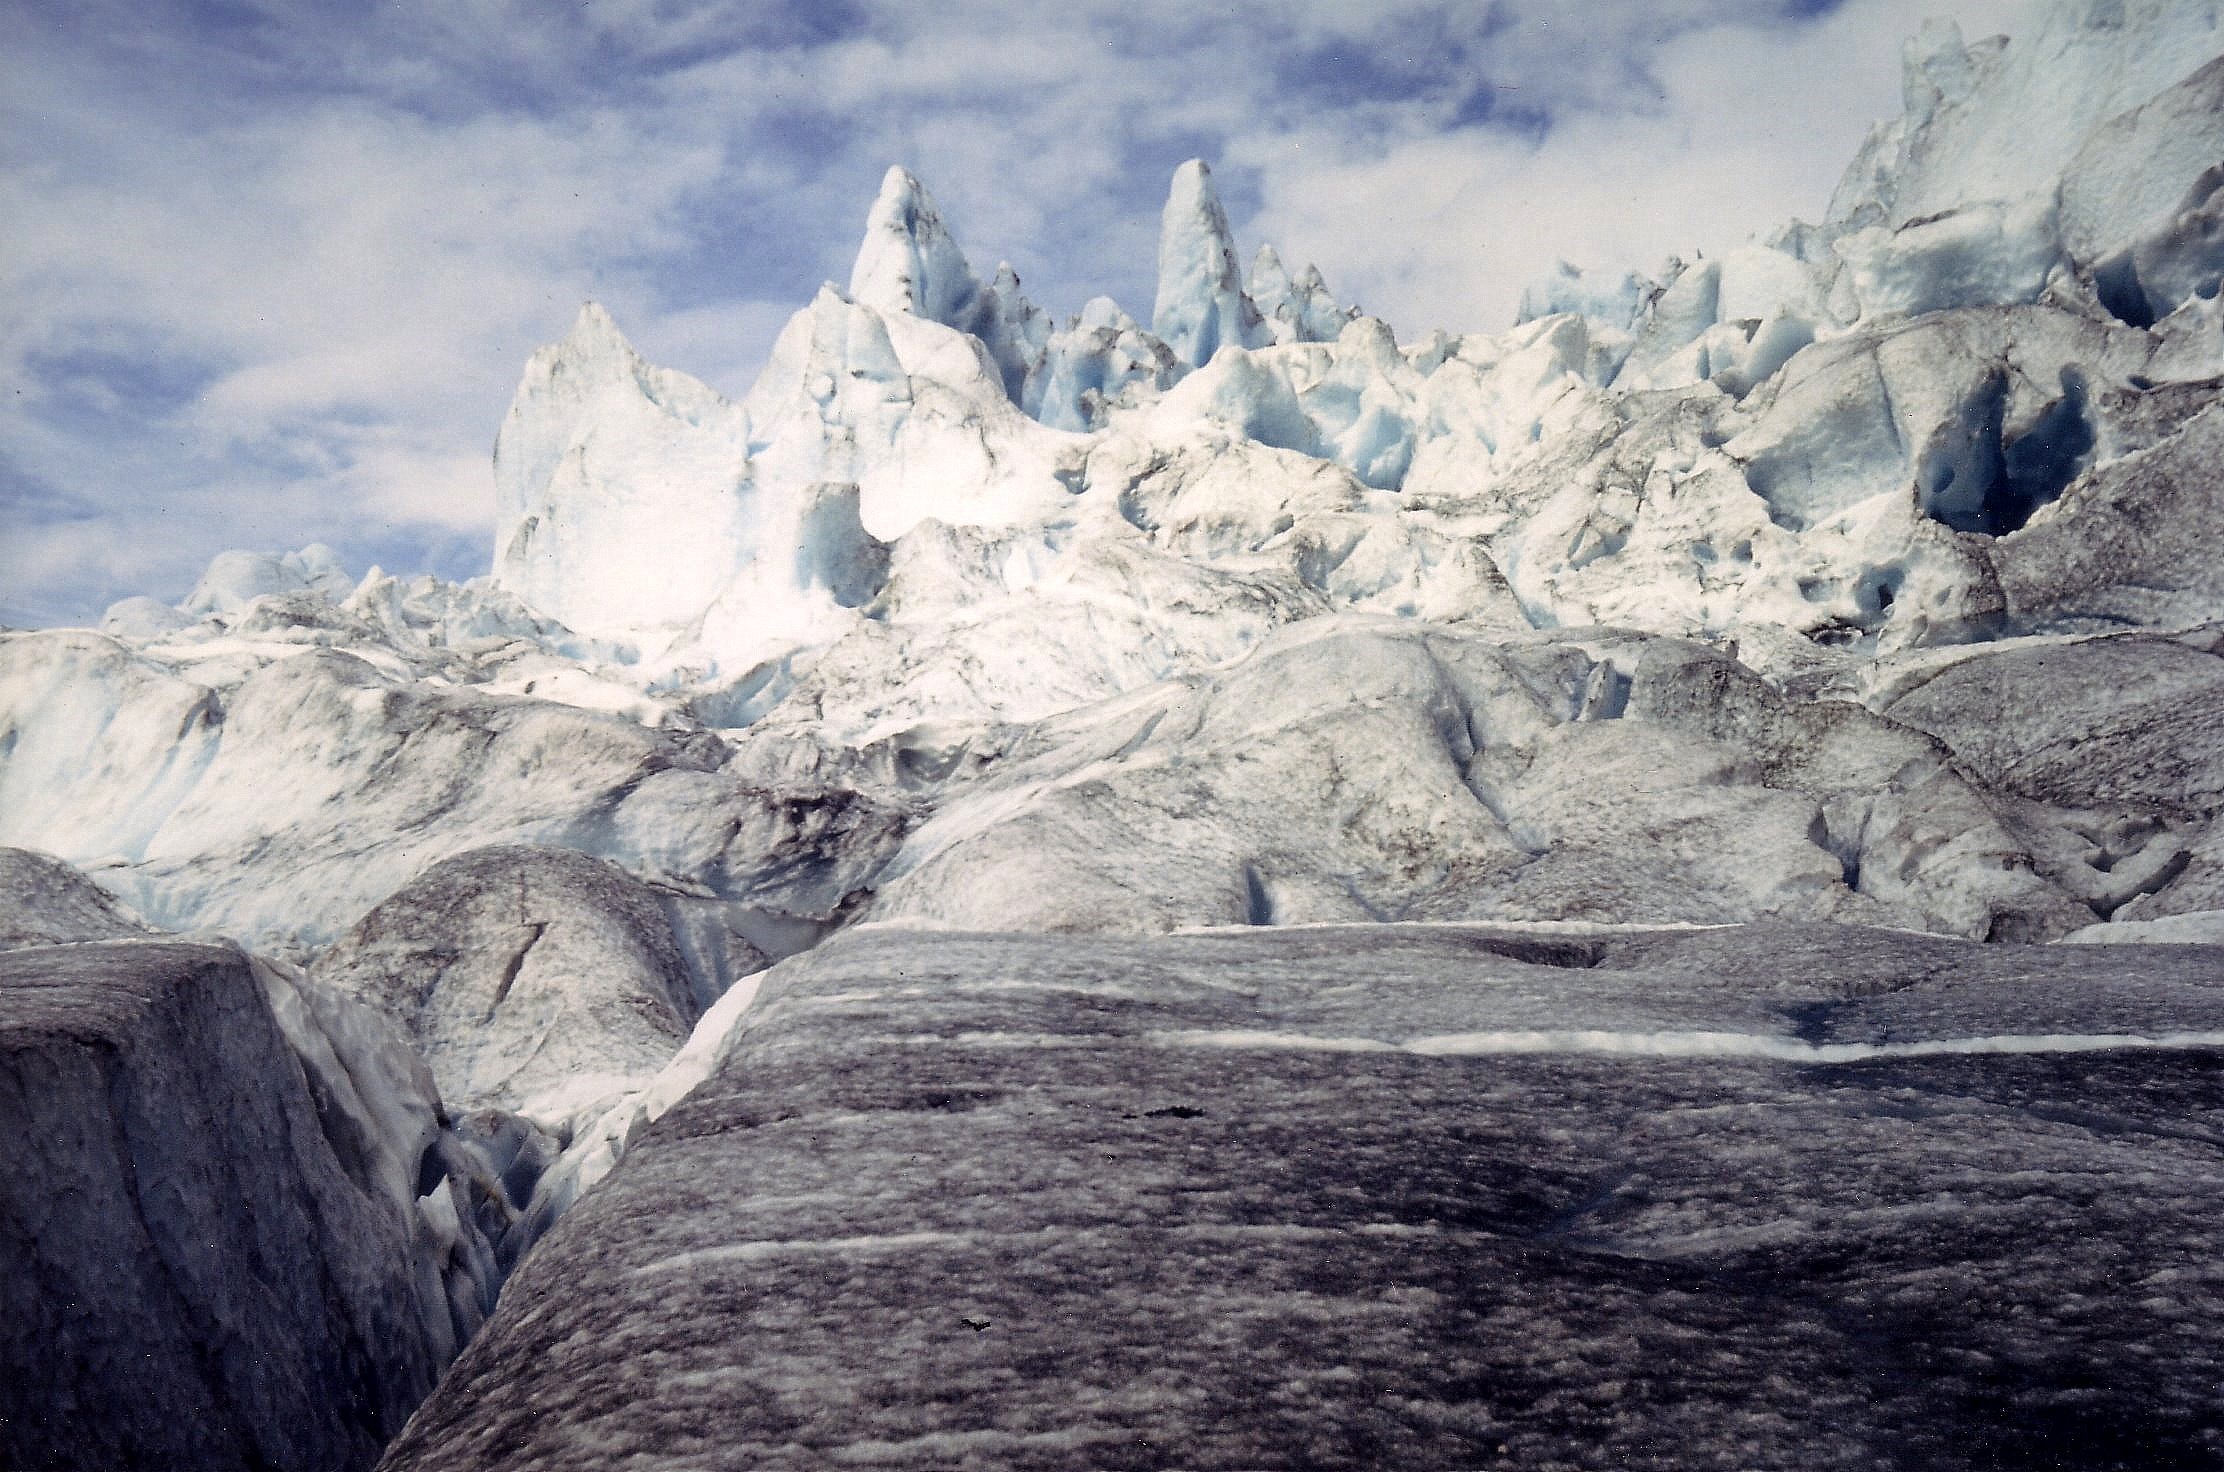
mountain, snow, winter, mountain range, ice, glacier, arctic, badlands, plateau, norway, moraine, landform, geographical feature, mountainous landforms, glacial landform, geological phenomenon